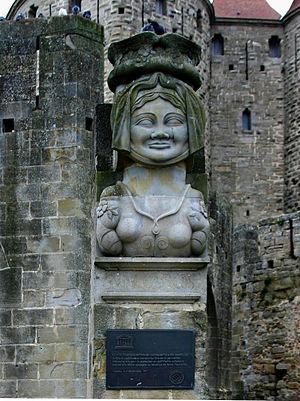
Dame Carcas est un personnage légendaire de la ville de Carcassonne. Elle est selon la légende la femme de Ballak, prince musulman de Carcassonne, qui est tué au combat contre Charlemagne. À la suite du décès de son mari elle aurait pris en main la défense de la ville face à l'armée franque et l'aurait repoussée.